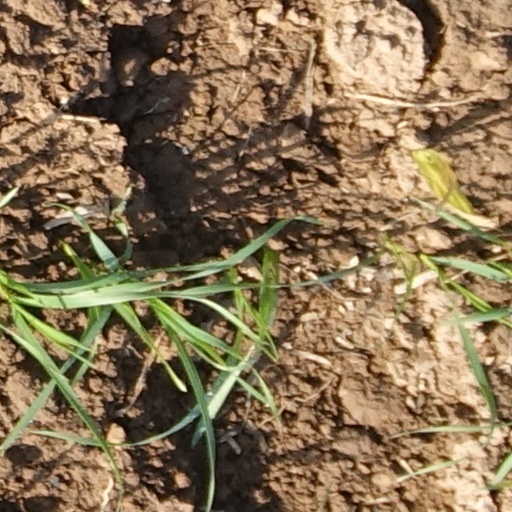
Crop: wheat